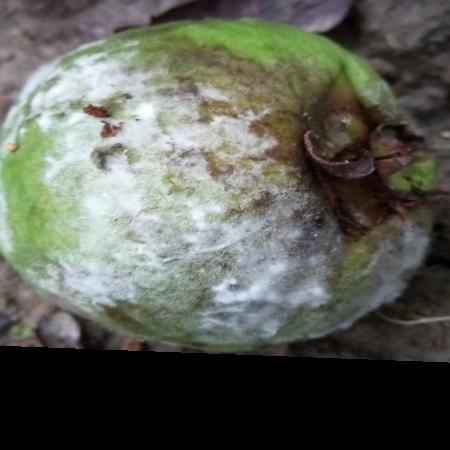
Label: Phytopthora